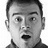
Emotion: surprise